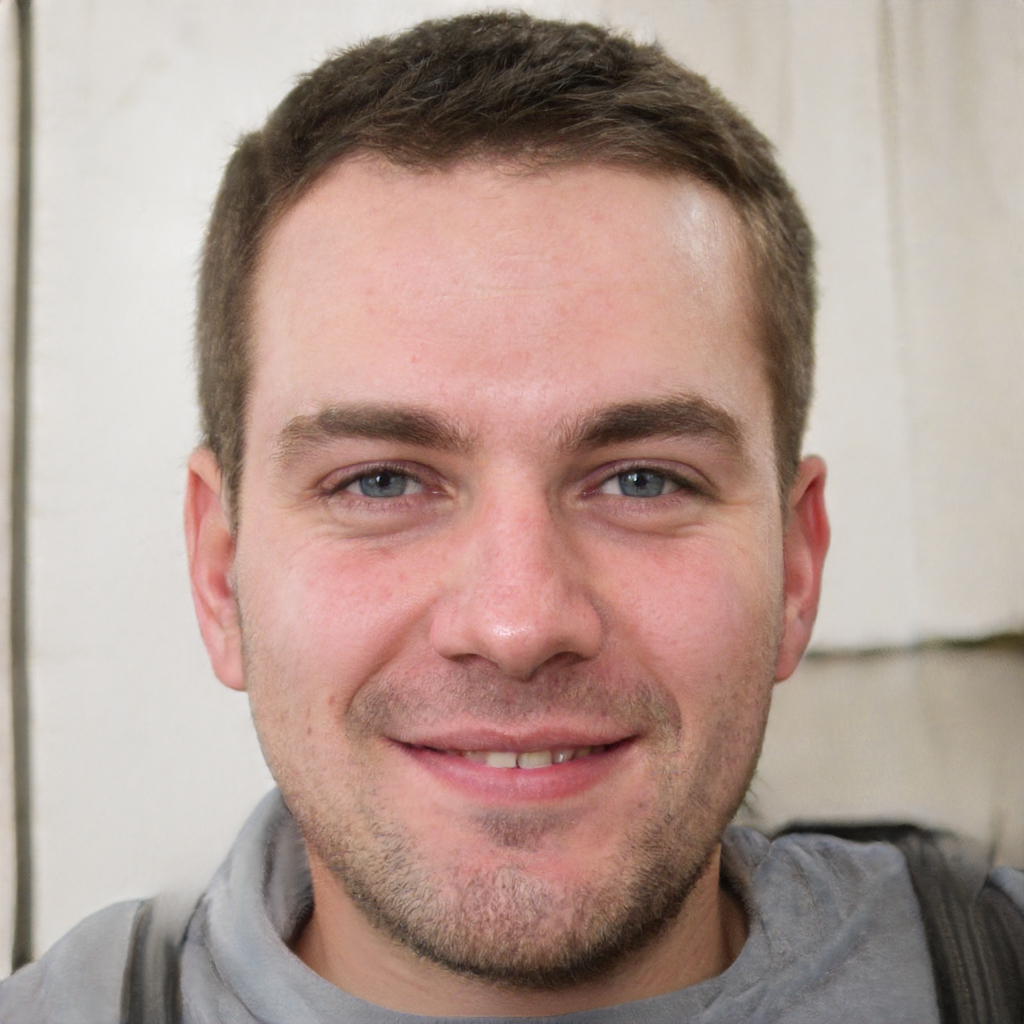
Gender: Male